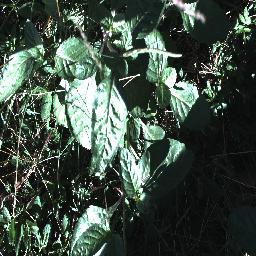
Label: snake_weed